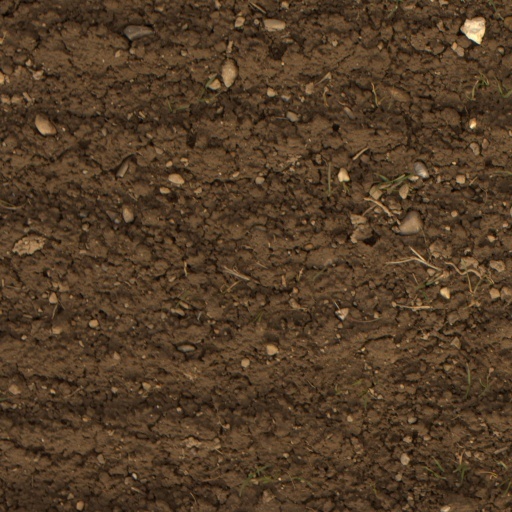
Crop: wheat